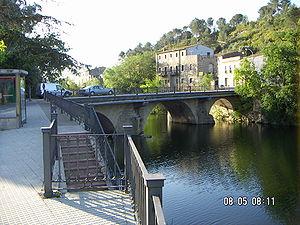
La Muga est un fleuve orienté est-ouest qui prend sa source dans les Pyrénées et se jette dans la Méditerranée.